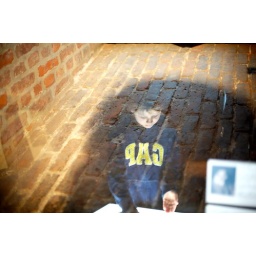
My son mucks around with the exhibit. The shadow from my hat brings him into focus.